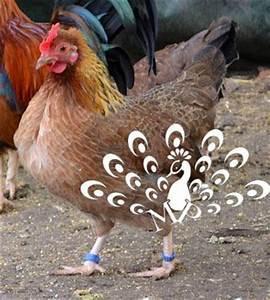
chicken